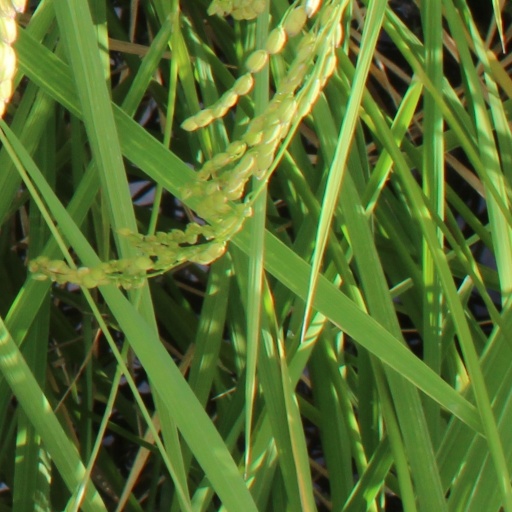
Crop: rice